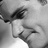
Emotion: sad